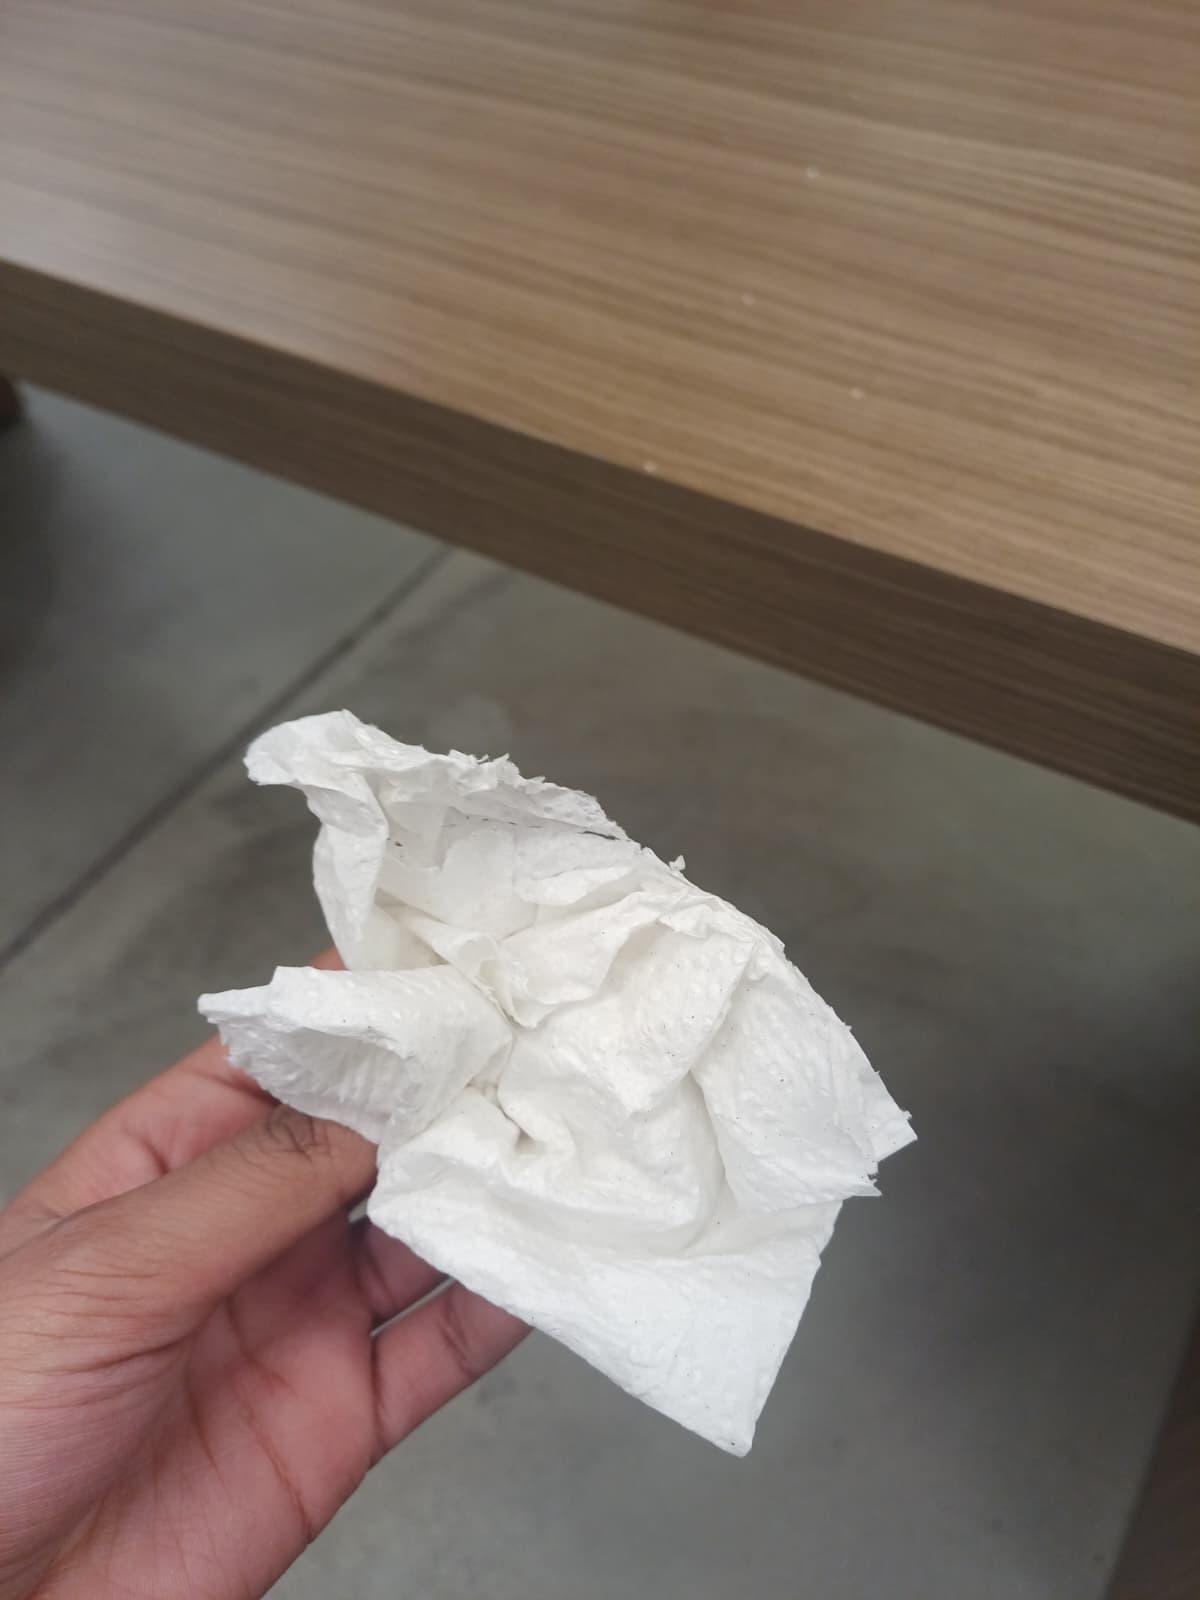
Label: tissues